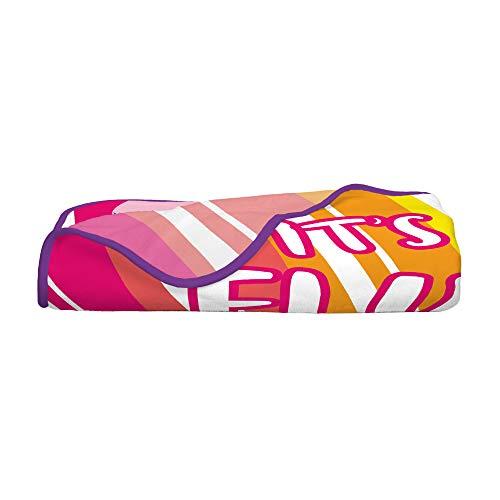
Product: Franco Kids Bedding Super Soft Plush Microfiber Blanket, Twin/Full Size 62" x 90", Fluffy Unicorn
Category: Home & Kitchen | Bedding | Kids' Bedding | Blankets & Throws | Bed Blankets
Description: ITEM INCLUDES: Included is super soft blanket measuring 62" W x 90" L and large enough to fit a standard twin or full size bed.
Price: $16.99